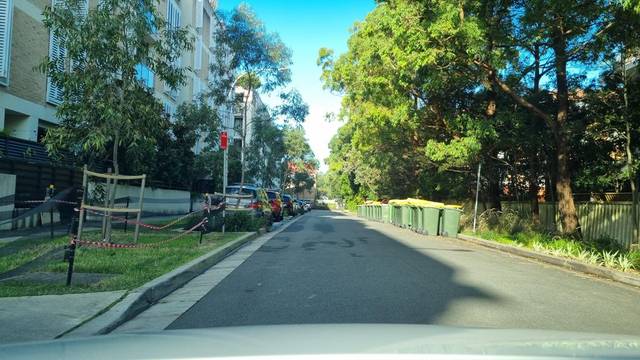
Region: Australia
Coordinates: -33.914, 151.21